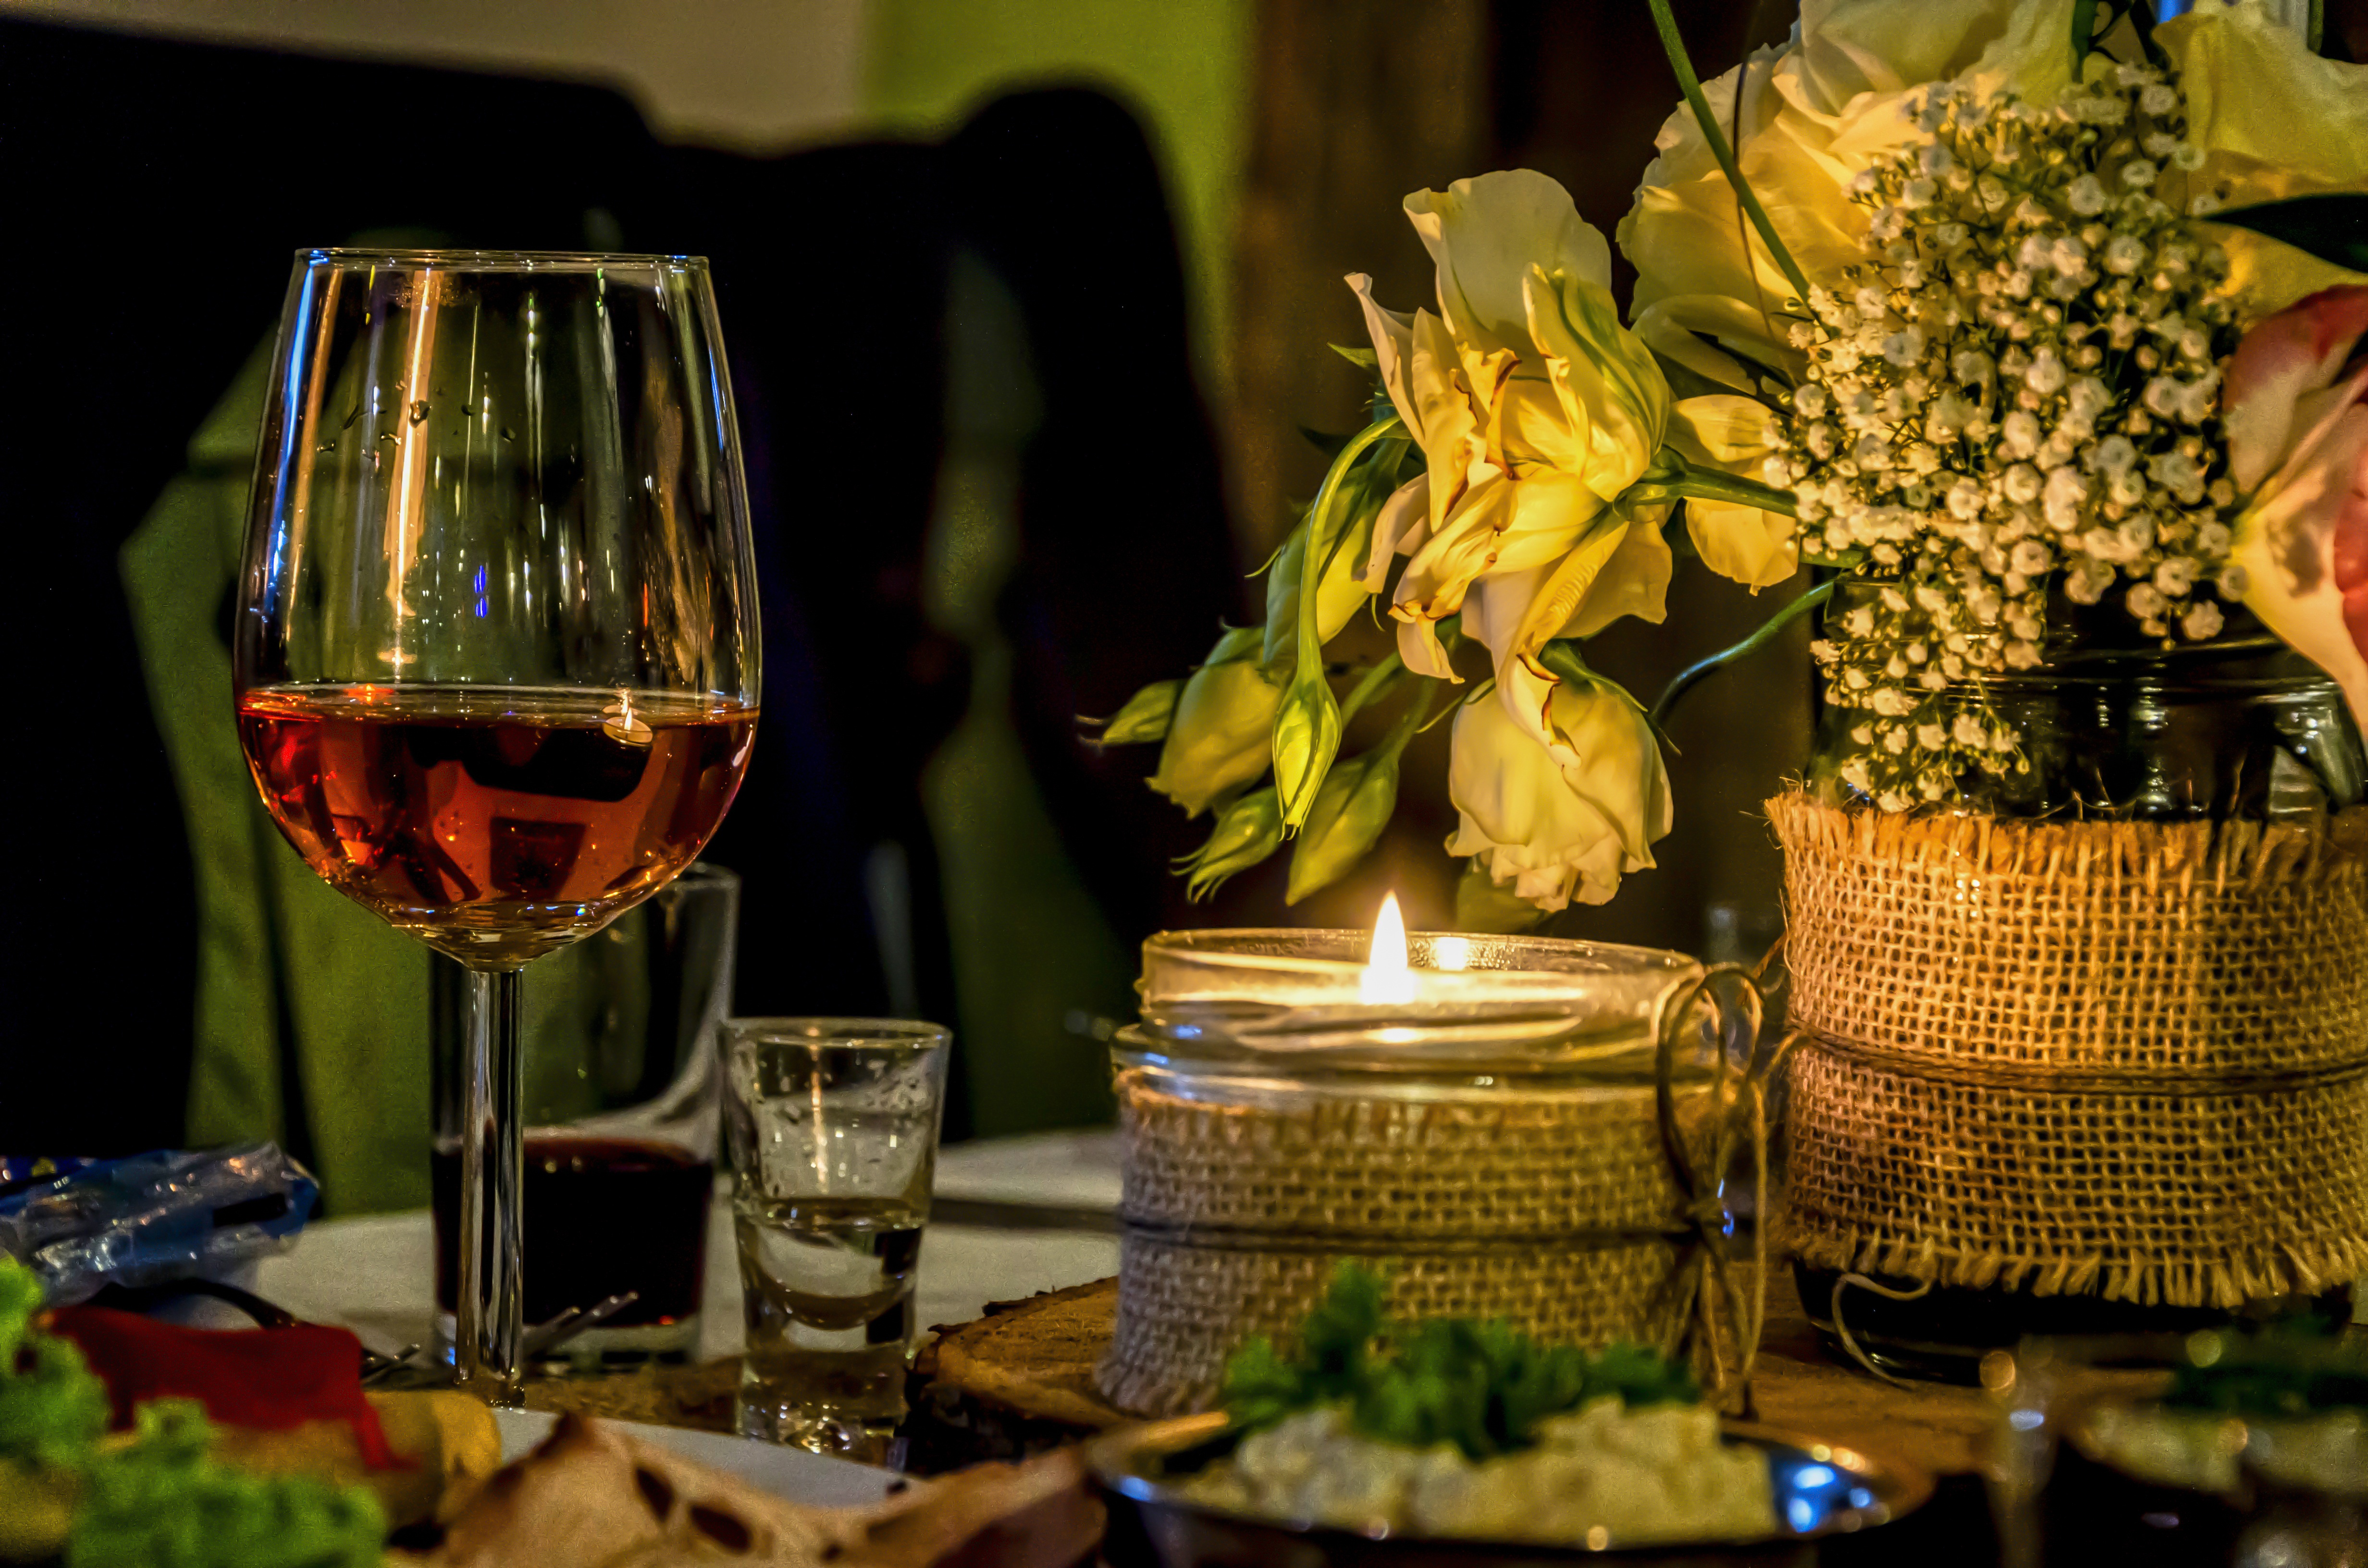
wine, flower, meal, yellow, wedding, dinner, event, floristry, the adoption of, the ceremony, floral design, centrepiece, flower arranging